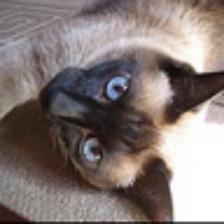
Label: NonHuman